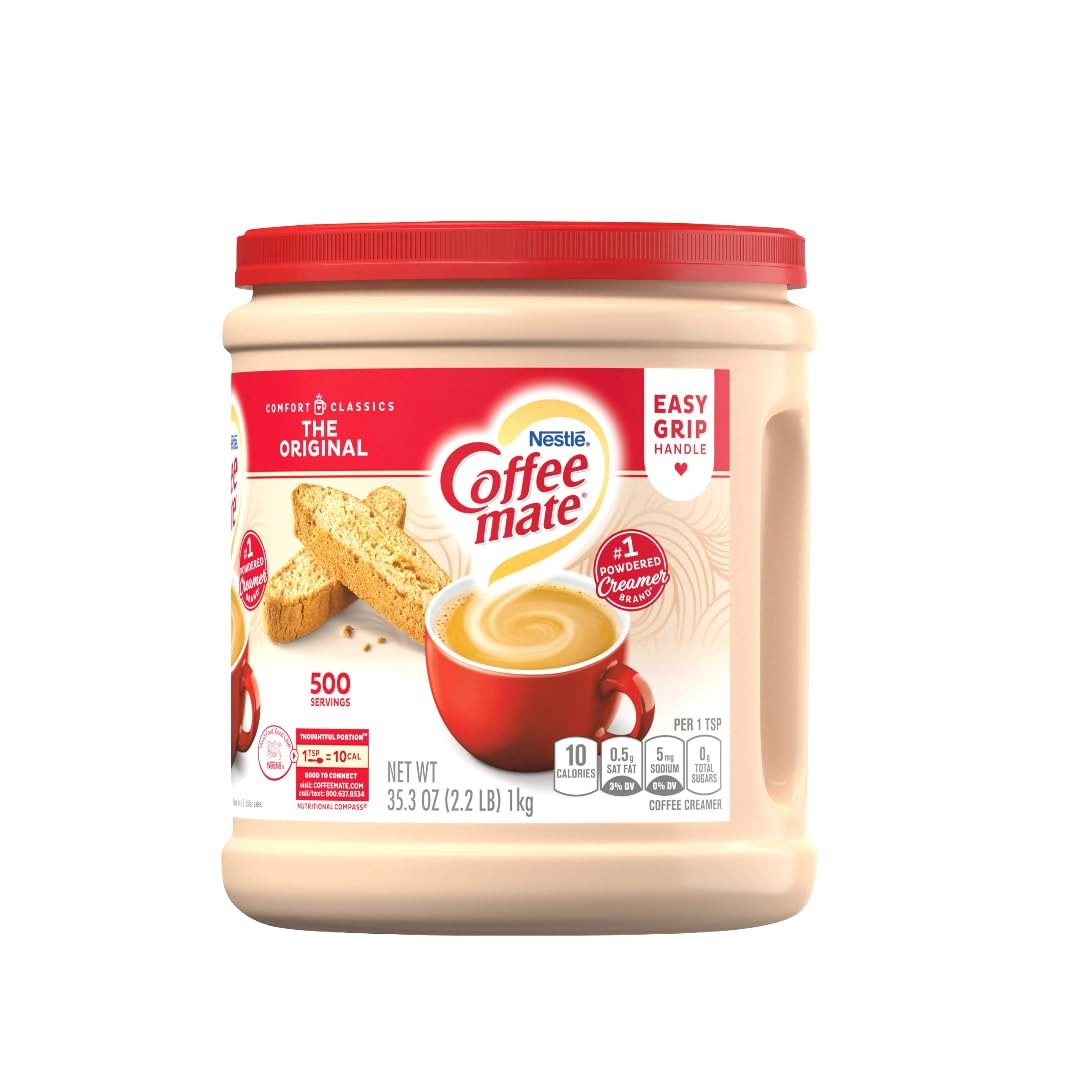
Item Name: Coffee-mate Coffee Creamer Original, 35.3 oz
Bullet Point 1: The classic way to create a deliciously creamy cup of inspiration.
Bullet Point 2: Non-Dairy, Lactose-Free Coffee Creamer
Bullet Point 3: 500 servings of great-tasting Original flavor
Bullet Point 4: Gluten Free, Cholesterol Free
Bullet Point 5: Nestle COFFEE-MATE's unique easy-to-pour lid is perfect for home or office
Value: 35.3
Unit: Ounce

Price: 7.74